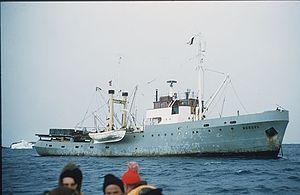
La base Charcot est une ancienne base scientifique française, actuellement fermée, située en Terre-Adélie en Antarctique, et portant le nom du célèbre commandant explorateur Jean-Baptiste Charcot. Établie uniquement pour la durée de l'Année géophysique internationale entre 1957 et 1958 à 320 km au sud de la base Dumont d'Urville à l'intérieur du continent et 2 400 mètres d'altitude, et destinée à l'étude de la glaciologie.